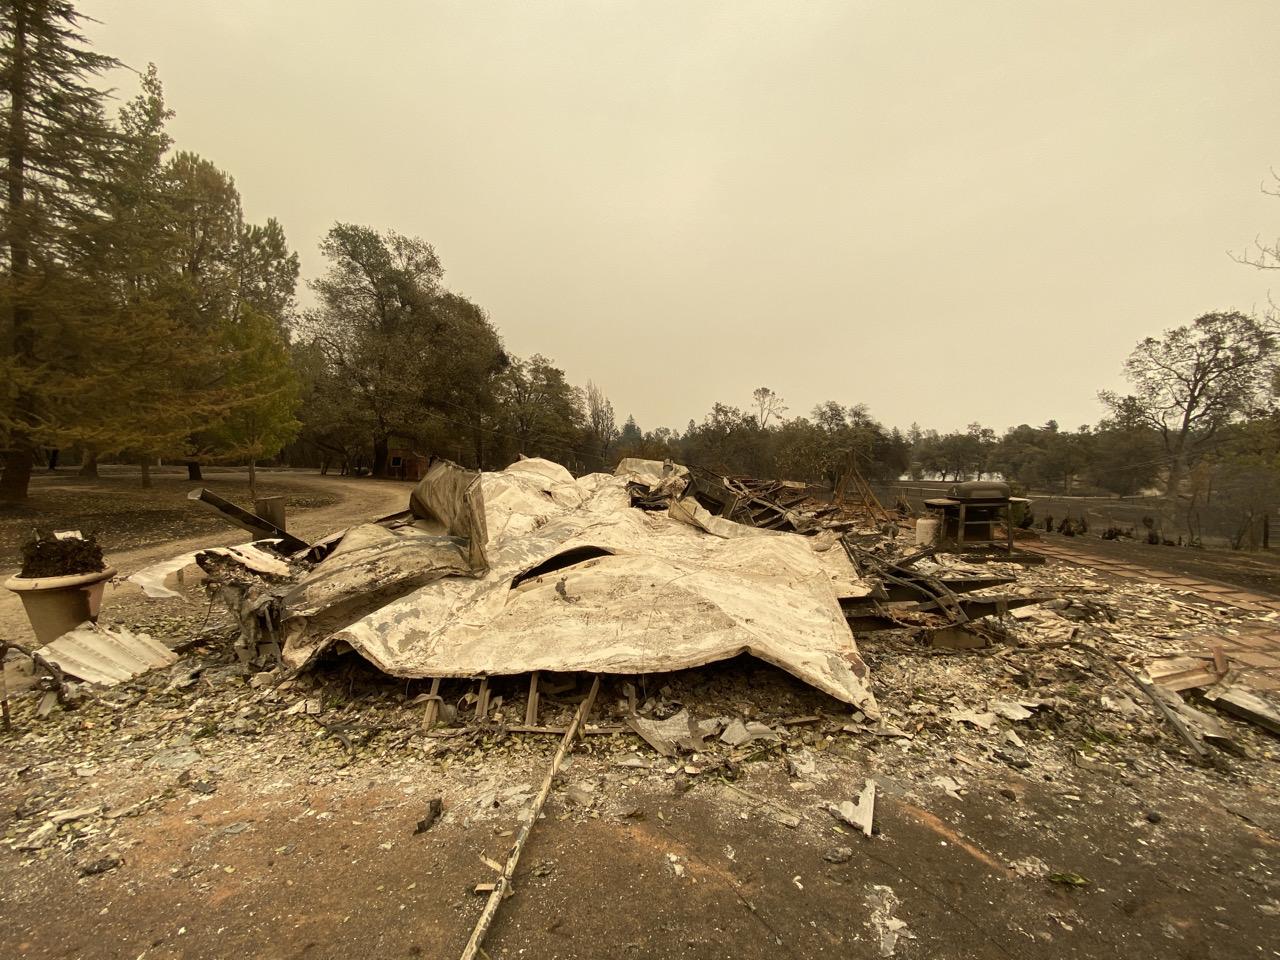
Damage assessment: destroyed